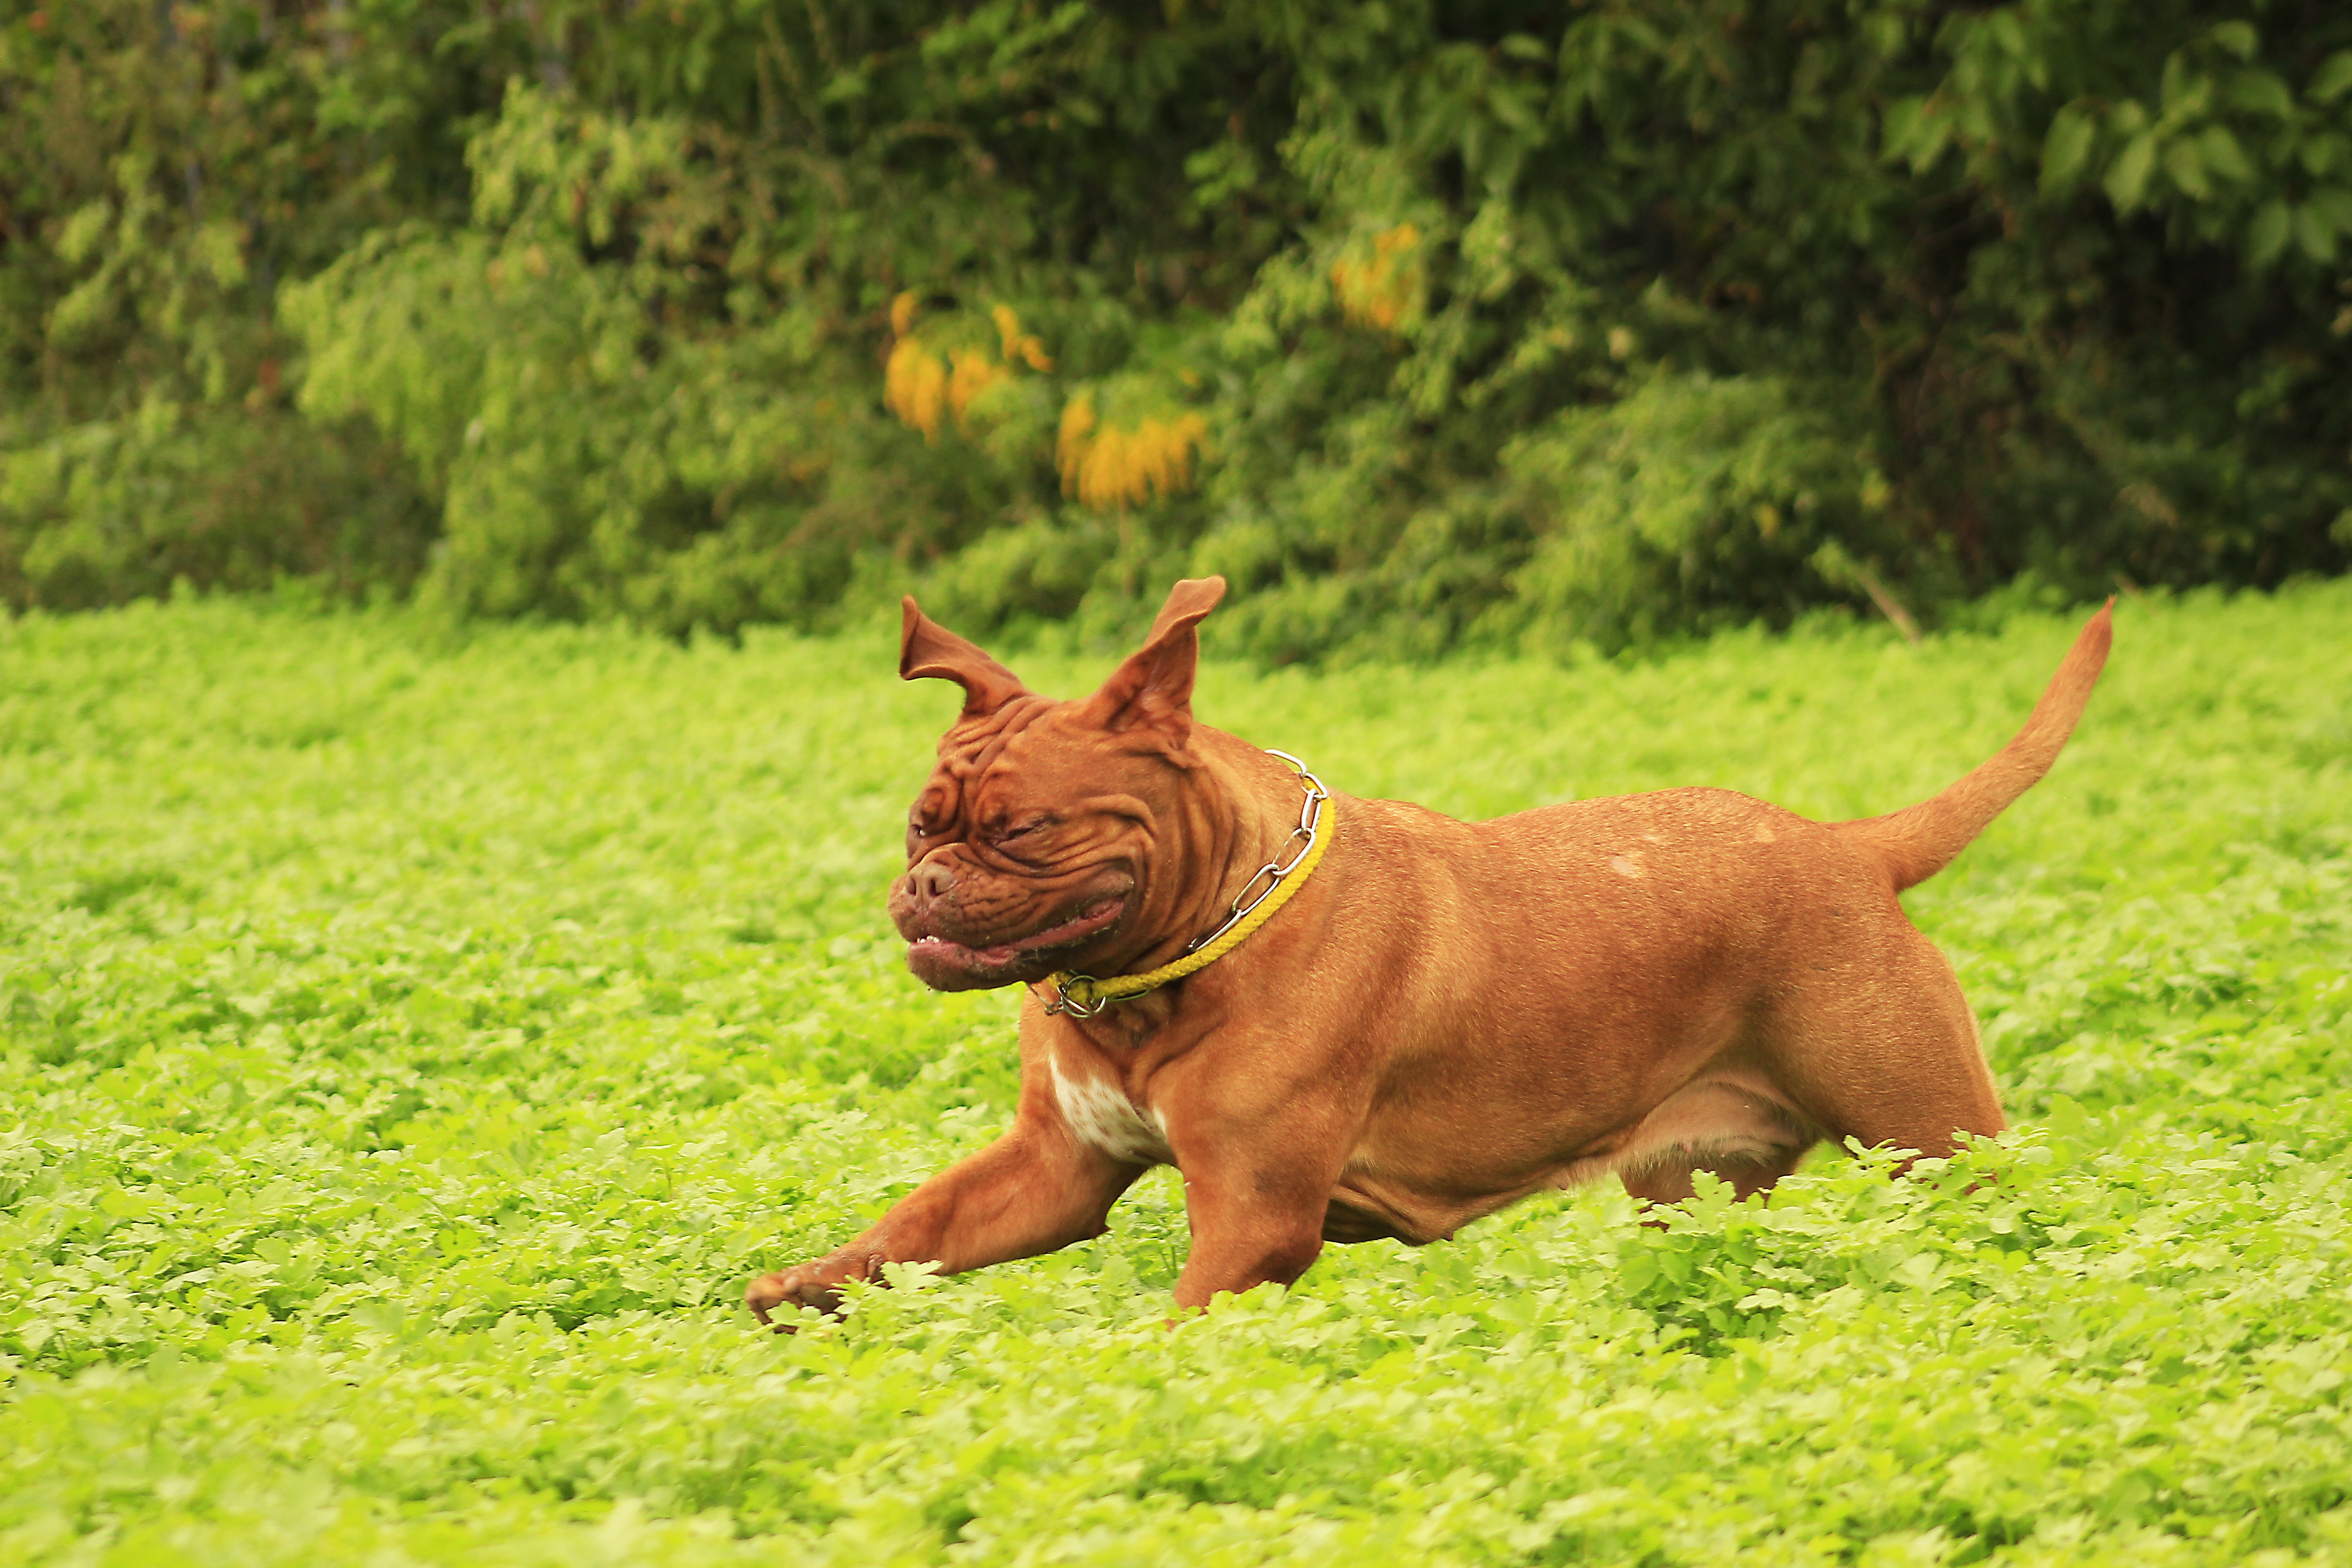
nature, grass, puppy, dog, animal, summer, male, pet, spring, high, park, brown, mammal, garden, bulldog, thoroughbred, outdoors, sunny, de, french, vertebrate, funny, bordeaux, strong, dog breed, terrier, adult, mastiffs, dogue, dogue de bordeaux, dog like mammal, carnivoran, american pit bull terrier